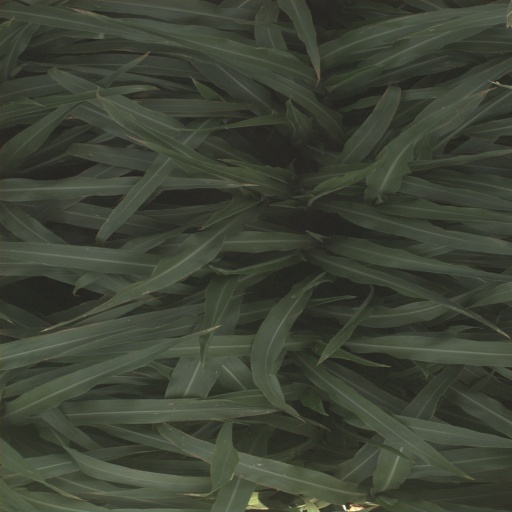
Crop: sorghum